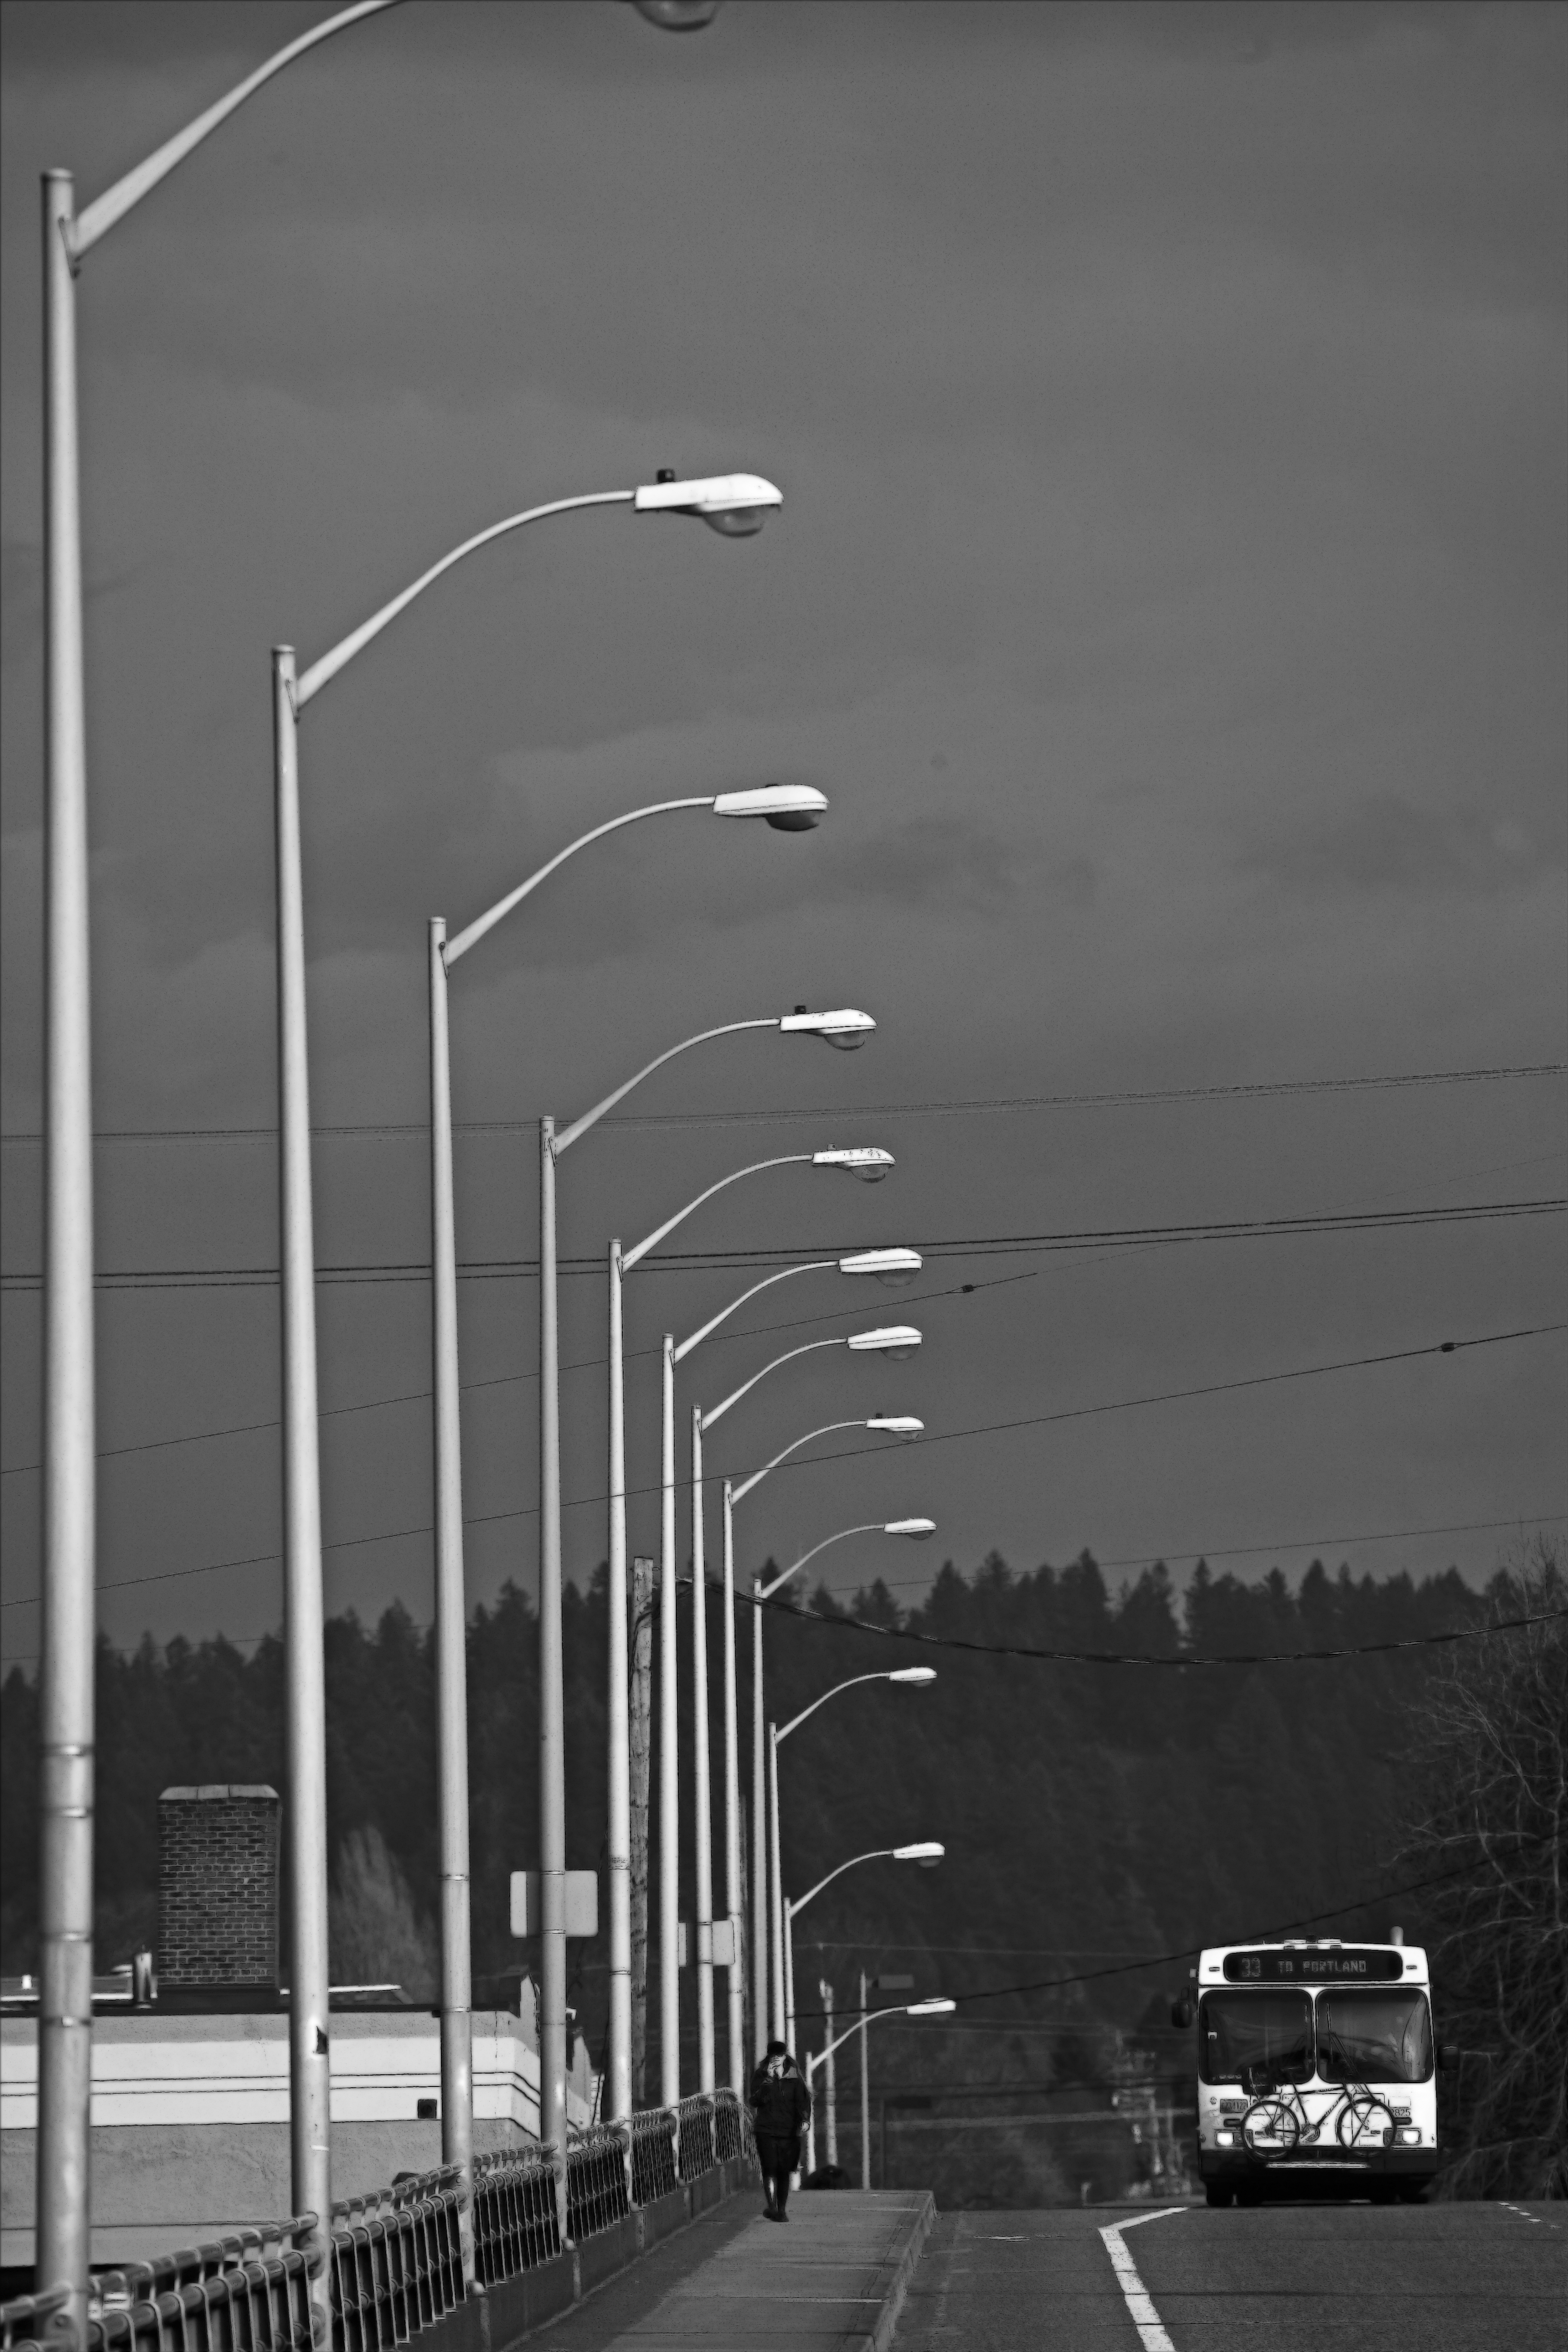
light, black and white, road, white, street, photography, downtown, line, canon, darkness, street light, black, monochrome, lane, lighting, bus, candid, eos, lights, infrastructure, lamps, light fixture, mark, ii, 5d, ramp, walker, shape, madison, oregon, portland, ian, sane, trimet, monochrome photography, film noir